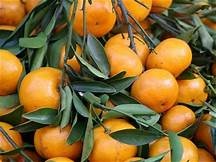
Label: mandarine